Hans Dammers

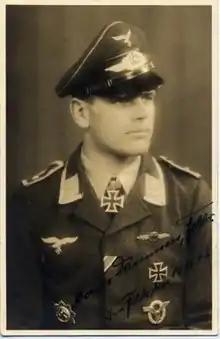
Dammers as a "Feldwebel"

Hans Dammers (8 August 1913 – 17 March 1944) was a German Luftwaffe military aviator during World War II. As a fighter ace, he was credited with 113 aerial victories claimed in an unknown number of combat missions. During his numerous ground attack missions he destroyed eleven aircraft, eight locomotives, 39 horse-drawn wagons, 34 trucks, three anti-aircraft emplacements and one armored reconnaissance vehicle.